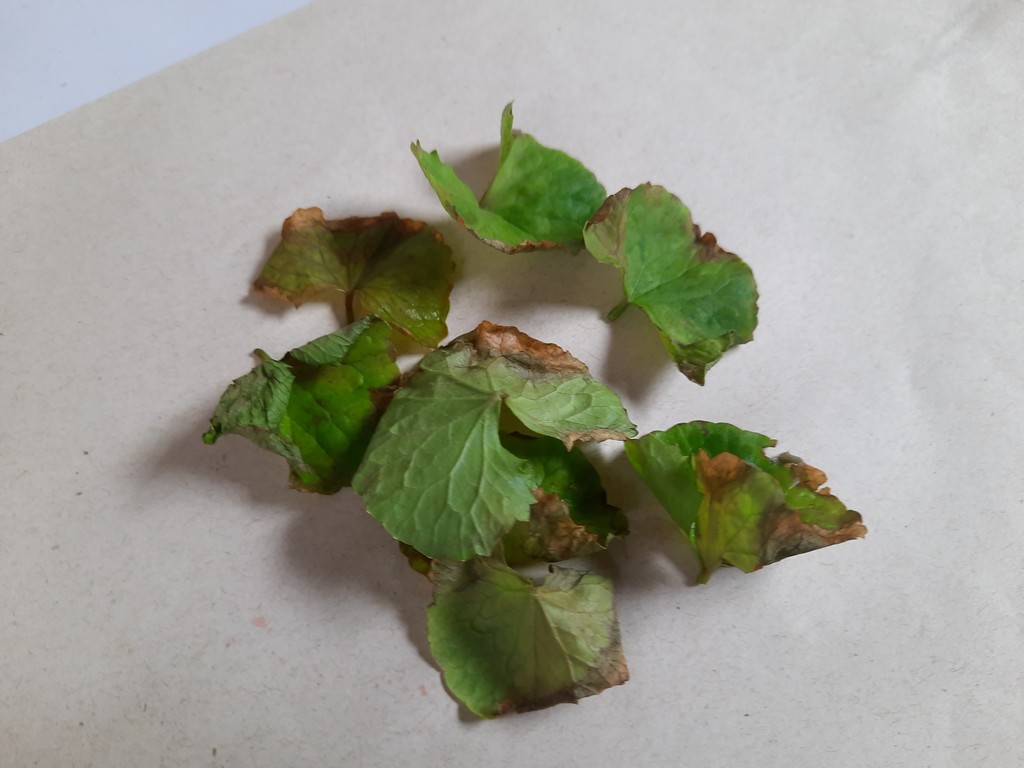
Label: Unhealthy